Mikveh Israel Cemetery (Federal Street Burial Ground)

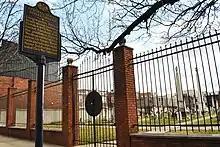
Historical Marker

Congregation Mikveh Israel purchased the land for $2,650 from owners William and Catherine Alexander and Joel and Mary Sutherland in what was then the District of Southwark prior to the consolidation of the City of Philadelphia in 1854. The cemetery was deeded to Kahal Kadosh Mikveh Israel on December 30, 1841.